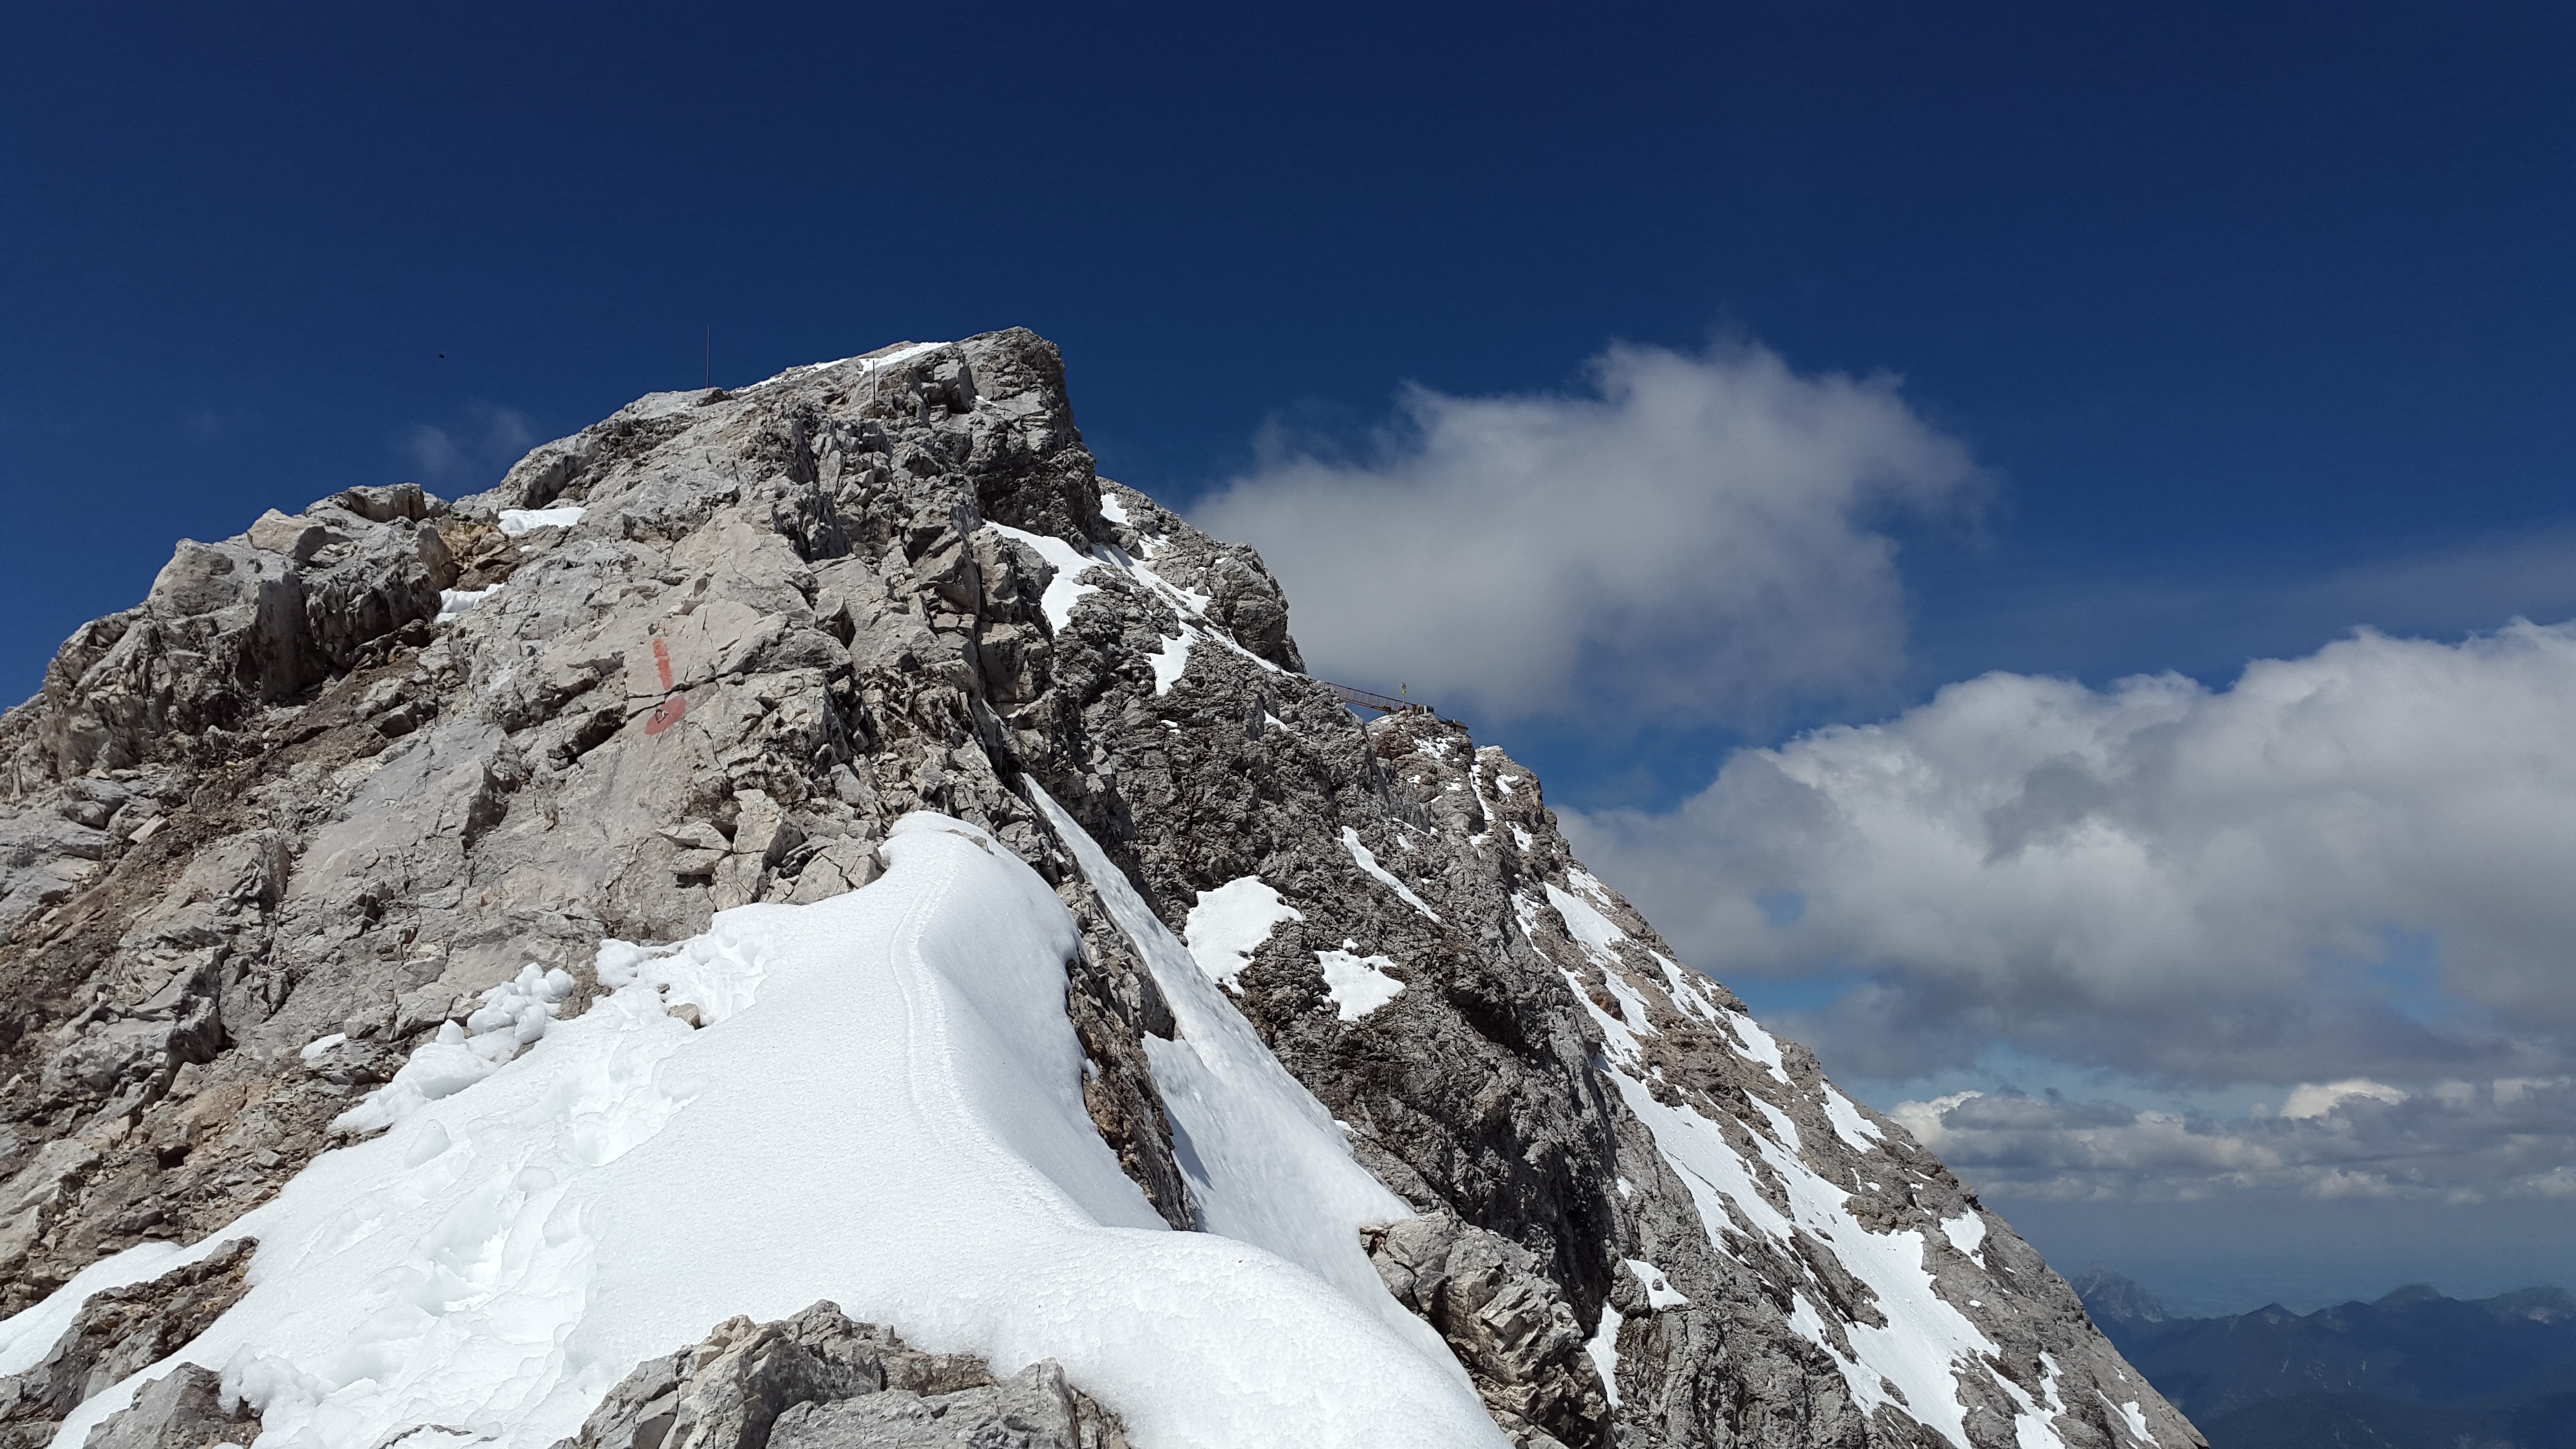
landscape, nature, rock, walking, mountain, snow, winter, cloud, adventure, view, mountain range, europe, weather, alpine, rocky, steep, ridge, summit, height, austria, mountaineering, sports, mountains, alps, plateau, germany, fell, high mountains, landform, mountain pass, ostallg u, outdoor recreation, zugspitze massif, geographical feature, mountainous landforms, geological phenomenon, ar te, weather stone, rock ridge, wetterstein massif, allgau